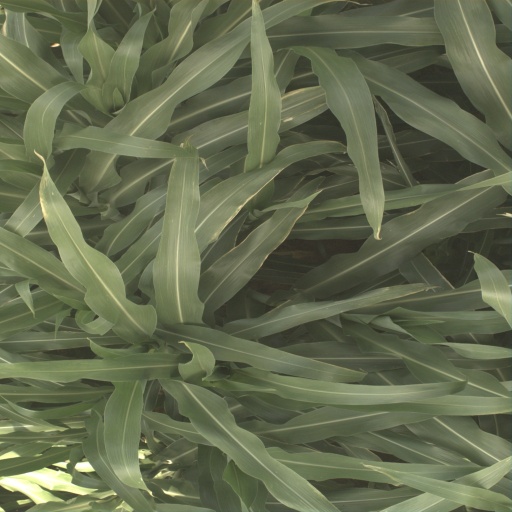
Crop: sorghum